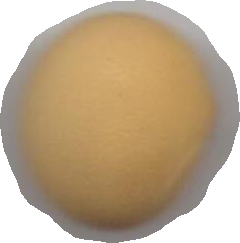
Variety: Grobogan